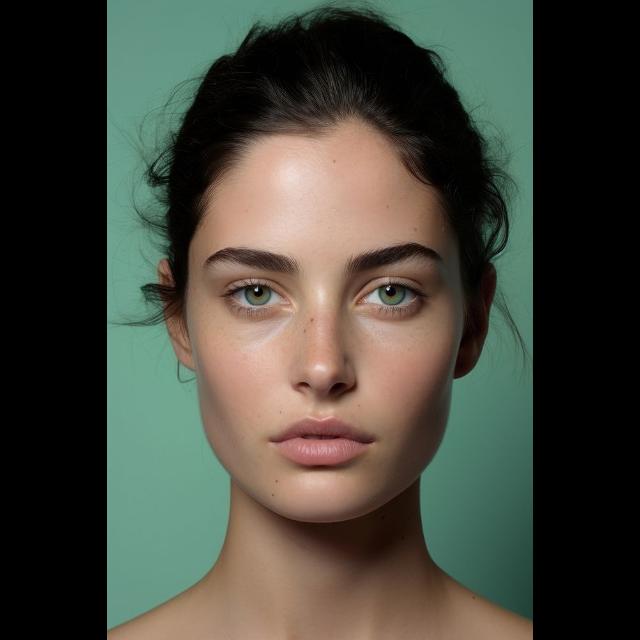
Portrait style: Real Portrait